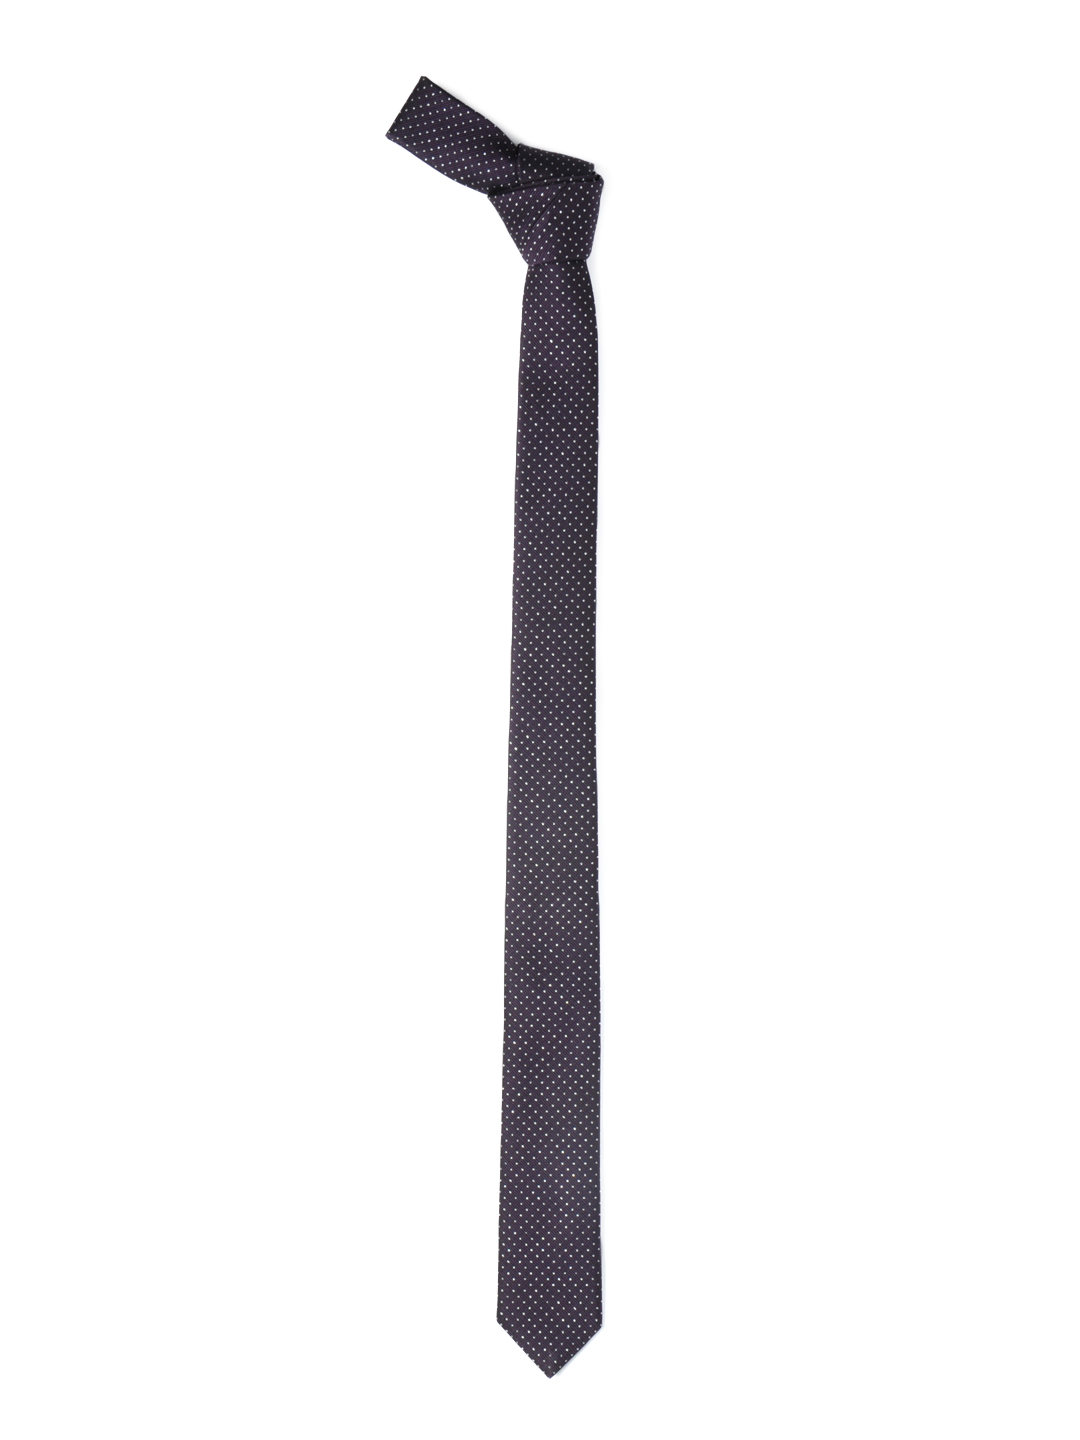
Parx Men Purple Tie
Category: Accessories / Ties / Ties
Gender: Men
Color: Purple
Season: Summer 2012
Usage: Formal